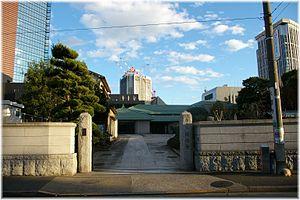
Le Shūkōzan Chōjuin Saikai-ji, plus communément appelé Saikai-ji, est un temple du bouddhisme de la Terre pure situé au 4-16-23 de Mita à Minato, Tokyo, et dont la principale image est Amitābha.